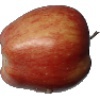
Label: Apple Red 1